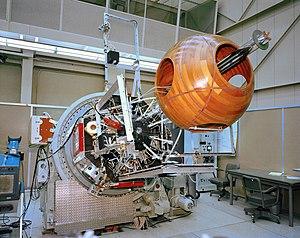
Le Jet Propulsion Laboratory, plus connu sous son acronyme JPL, basé à Pasadena aux États-Unis, est un centre de recherche spatiale de la NASA géré par le California Institute of Technology créé en 1936. Il dispose d'une expertise sans équivalent dans le domaine des missions spatiales robotiques. Au sein de l'agence spatiale américaine le JPL développe les missions d'exploration du système solaire en particulier à destination de Mars et des planètes externes ainsi que des missions scientifiques d'observation de la Terre et d'astronomie spatiale. Le JPL gère également le réseau de stations terriennes Deep Space Network qui permet à l'agence spatiale de communiquer avec ses sondes spatiales interplanétaires. Le JPL emploie en 2017 environ 6 000 personnes. Sur le plan statutaire il s'agit d'un centre de recherche financé par l'état fédéral mais géré par un organisme privé.